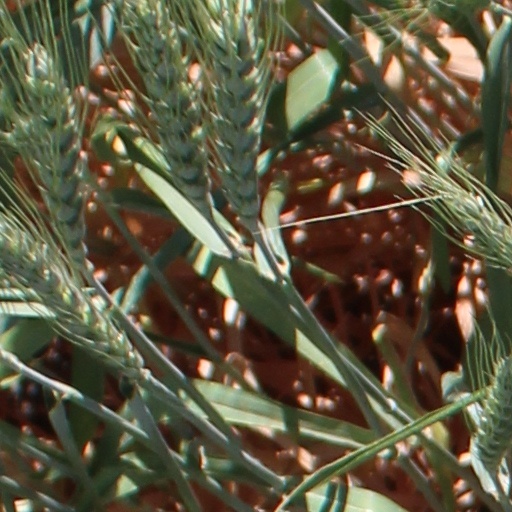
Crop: wheat